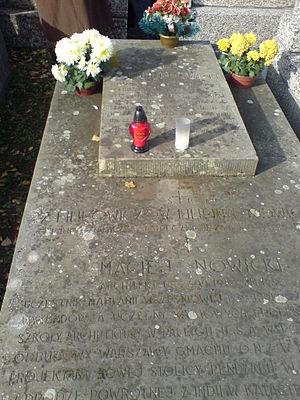
Matthew Nowicki est un architecte polonais. Il est connu pour avoir été nommé architecte en chef de la ville nouvelle de Chandigarh en Inde.